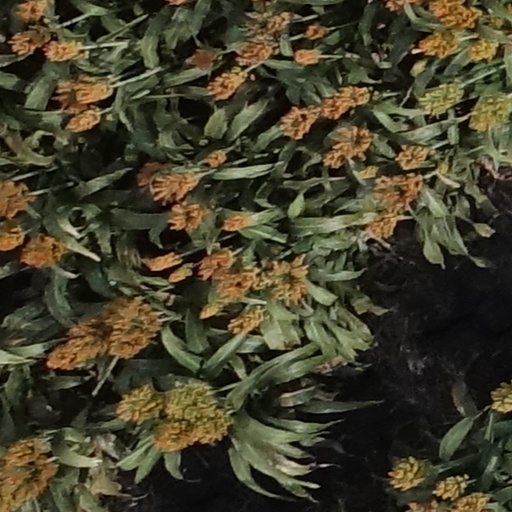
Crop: sorghum